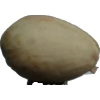
Label: pistachio